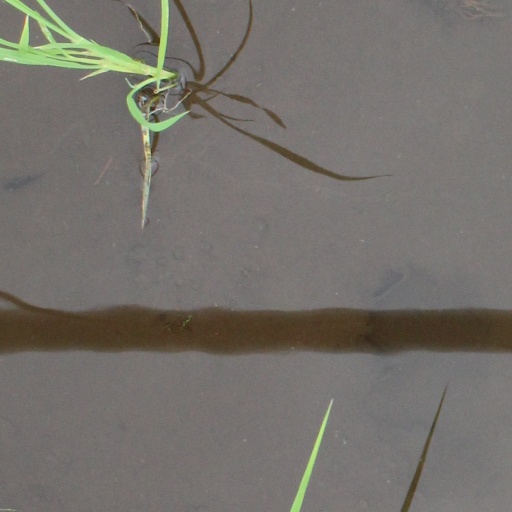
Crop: rice